Crewe Hall

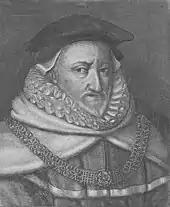
Sir Randolph Crewe

Crewe was the seat of the de Crewe (or de Criwa) family in the 12th and 13th centuries; they built a timber-framed manor house there in around 1170. The manor passed to the de Praers family of Barthomley in 1319 by the marriage of Johanna de Crewe to Richard de Praers. Later in the 14th century it passed to the Fouleshurst (or Foulehurst) family, who held the manor jointly with that of Barthomley until around 1575, when the estate was dispersed. Legal problems resulted in the lands being acquired by Sir Christopher Hatton, from whose heirs Sir Randolph Crewe (1559–1646) purchased an extensive estate including the manors of Crewe, Barthomley and Haslington in 1608 for over £6,000 (£ today).